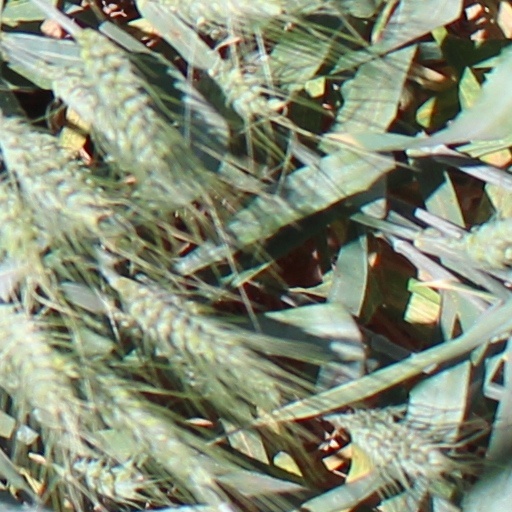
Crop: wheat